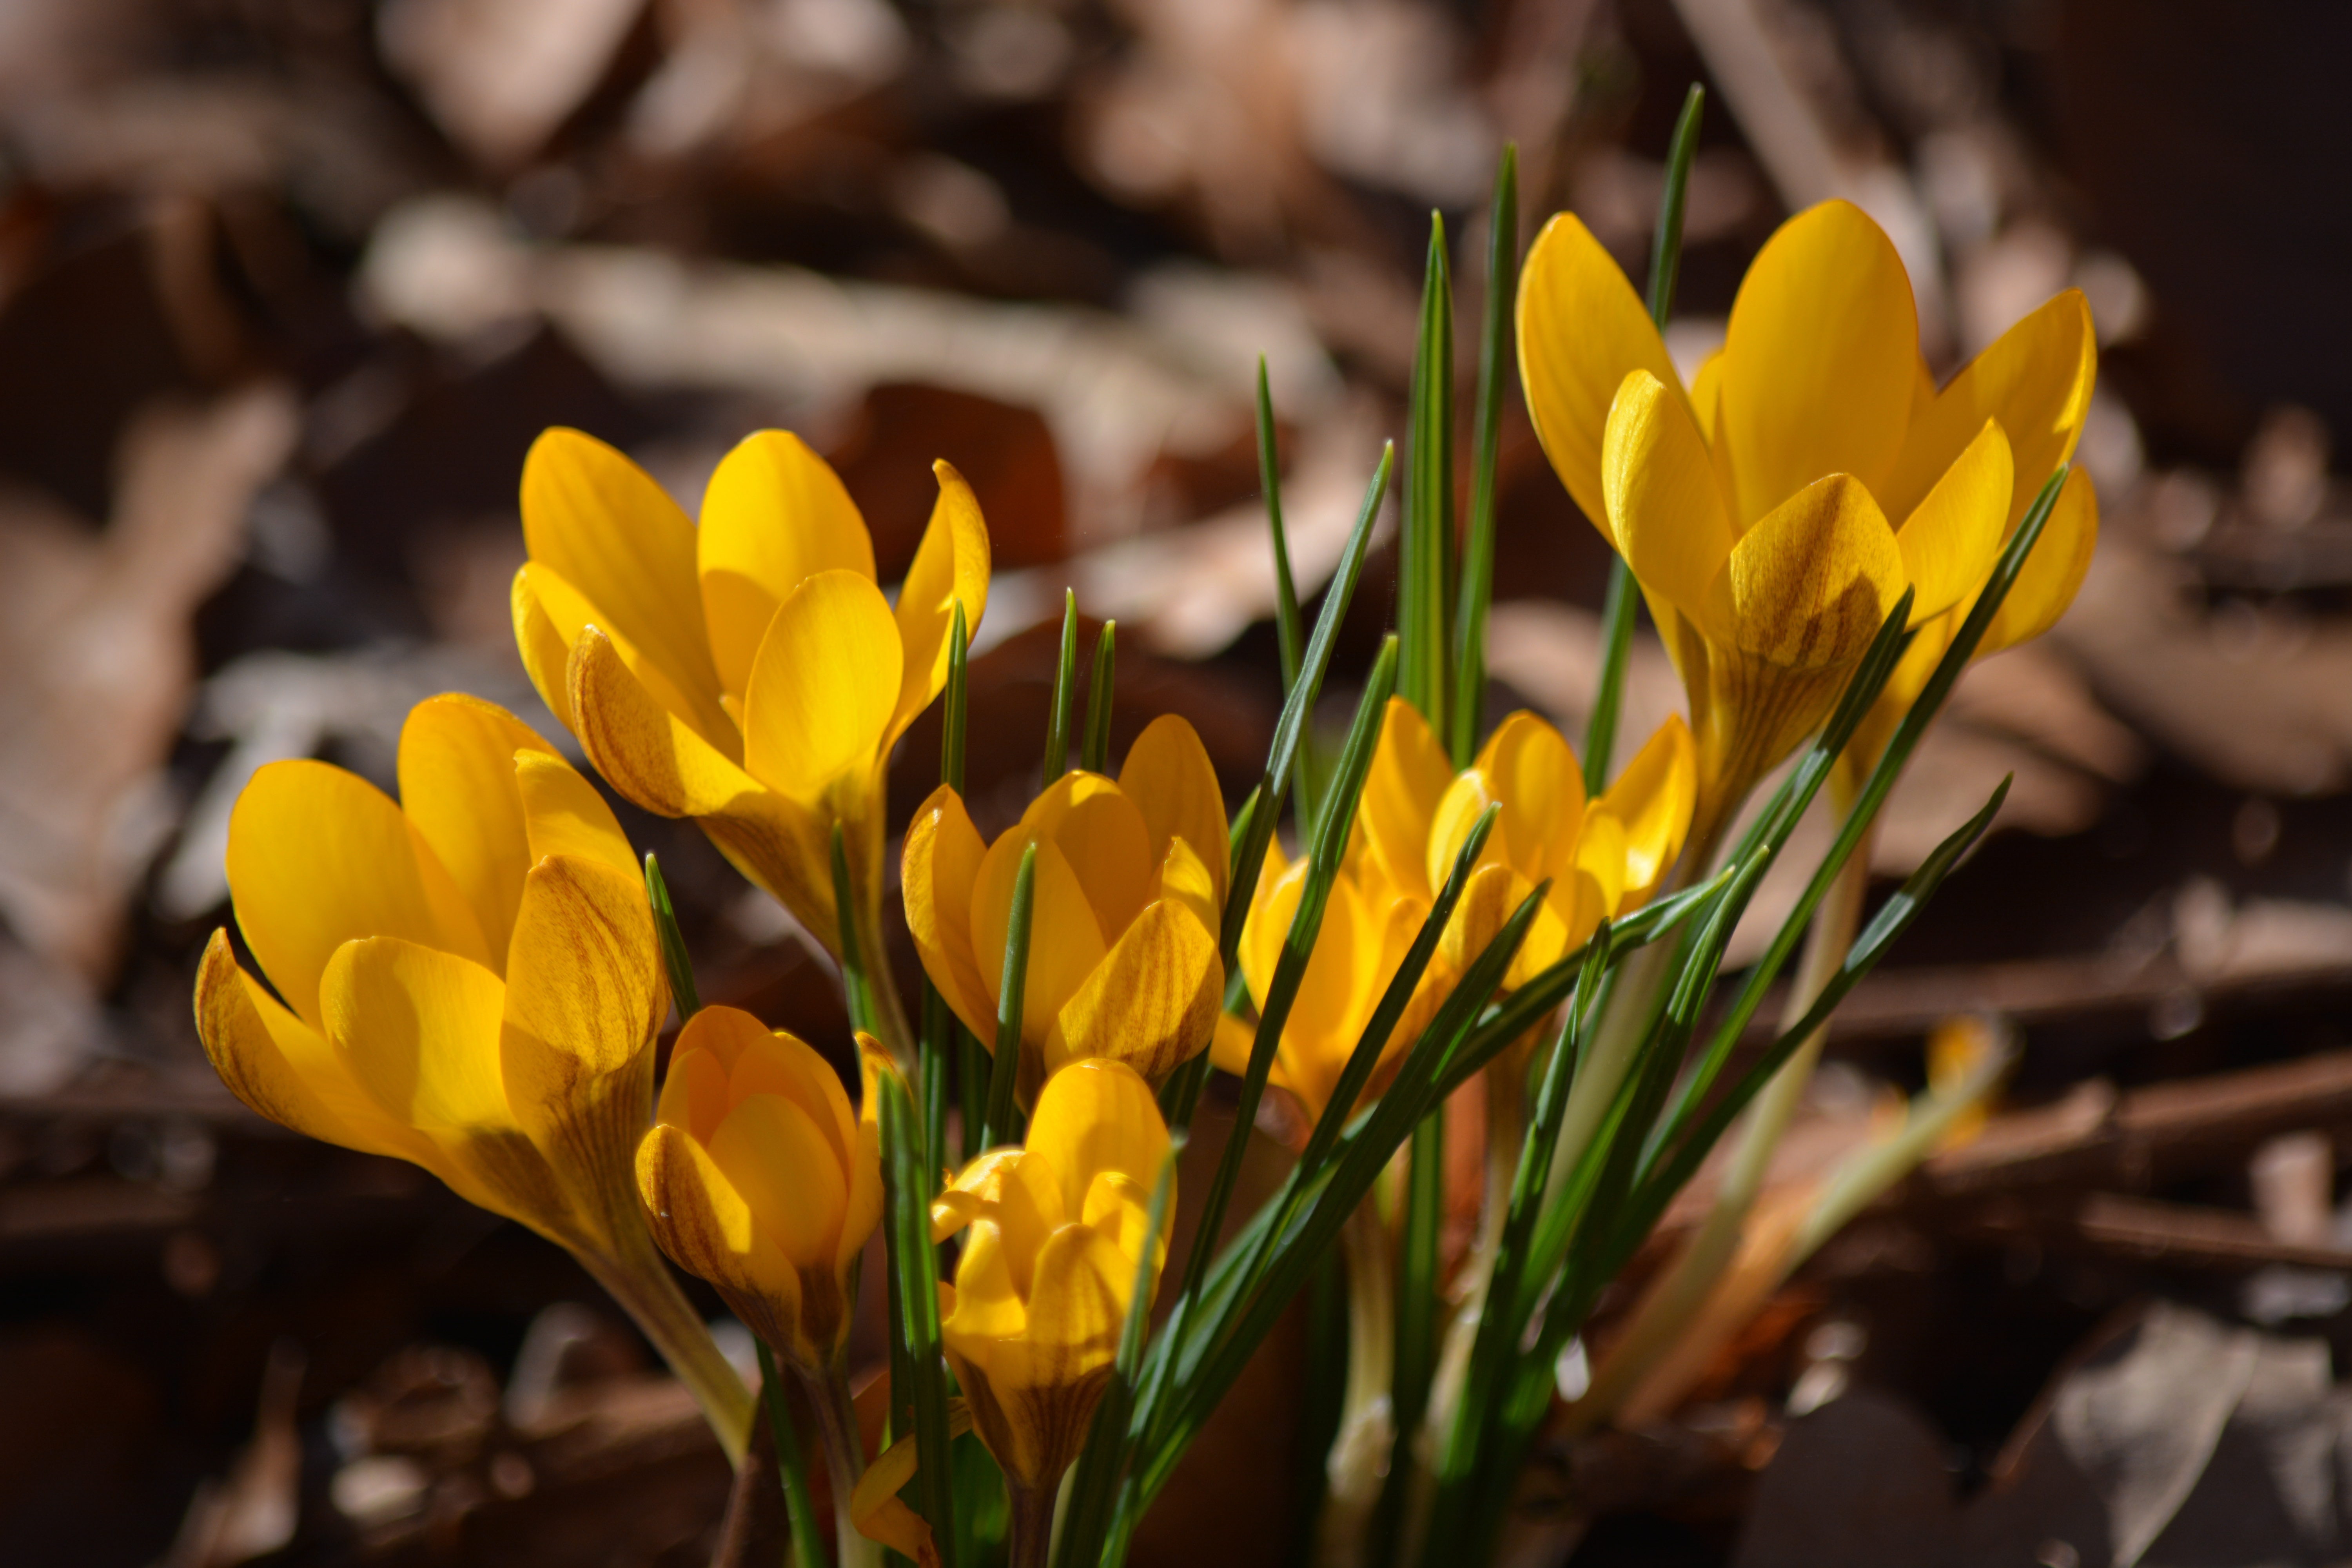
nature, blossom, plant, flower, petal, bloom, botany, yellow, flora, wildflower, crocus, macro photography, flowering plant, land plant, iris family